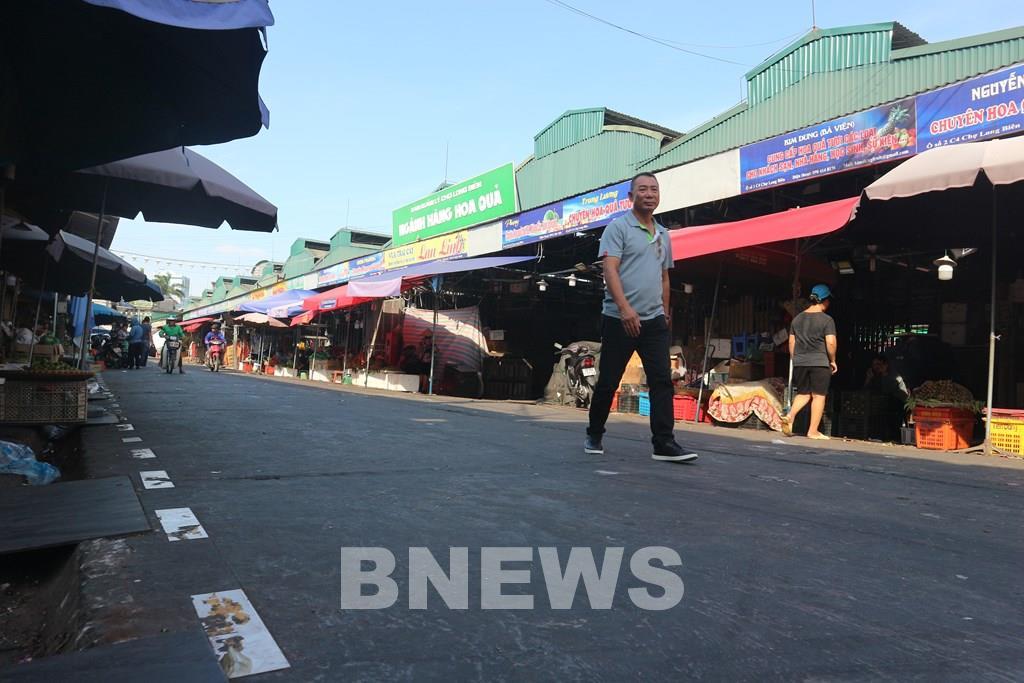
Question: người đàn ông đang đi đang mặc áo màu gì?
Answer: đang mặc áo màu xám